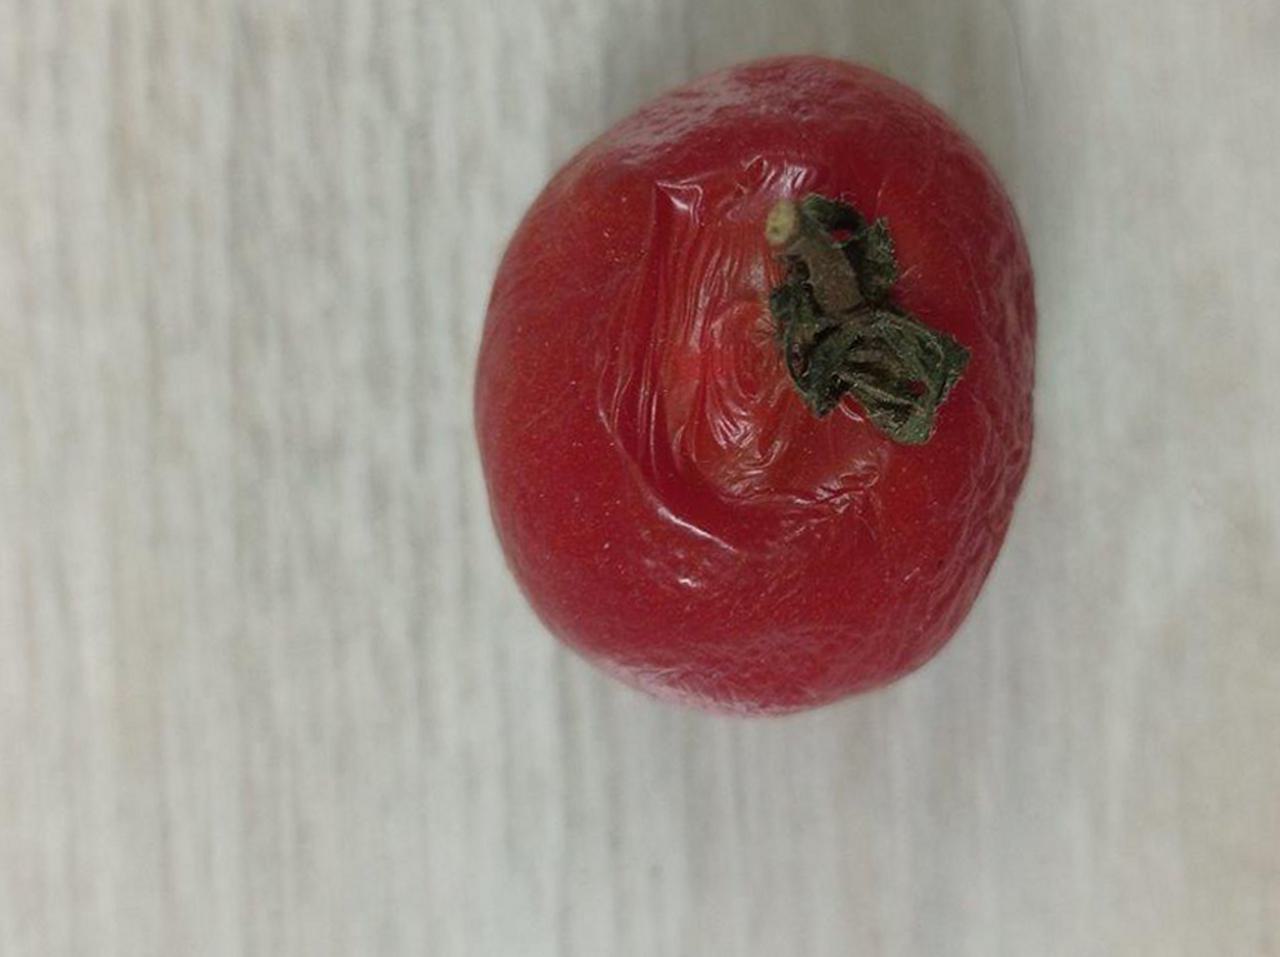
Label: Rotten